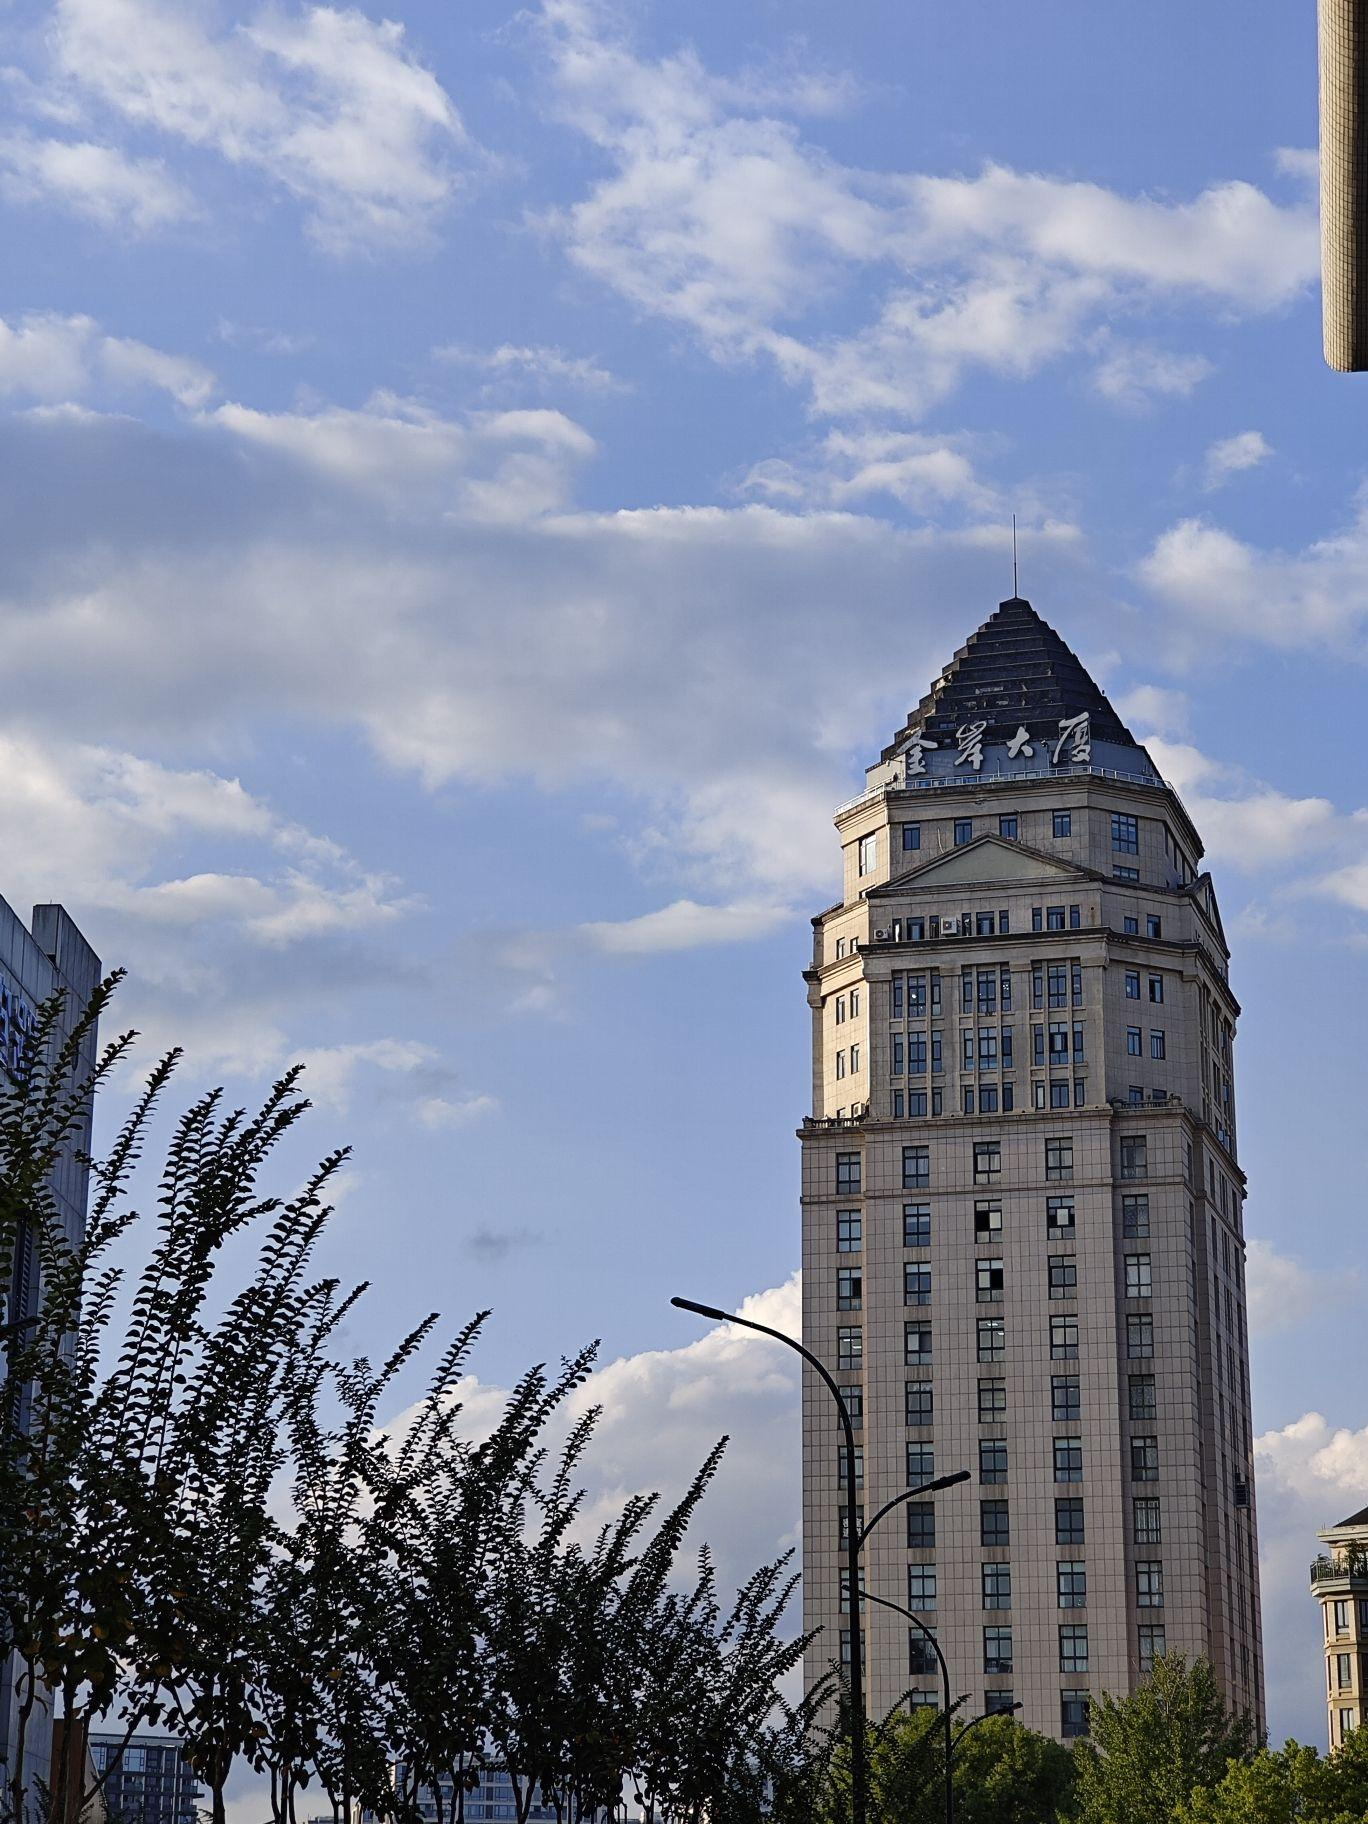
地标名称：金岸大厦(苕溪南路)
所在城市：杭州市·临安区